The King of San Gregorio

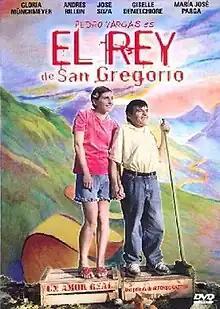
DVD release poster

The King of San Gregorio (Spanish: El rey de San Gregorio) is a 2006 Chilean romantic drama film directed by Alfonso Gazitúa (in his directorial debut) and written by Gazitúa & Christian Morales. Starring Pedro Vargas and María José Parga. It is about the love story between two people with mental and physical disabilities in the town of San Gregorio, Chile.